Describe the emotion expressed in this image:  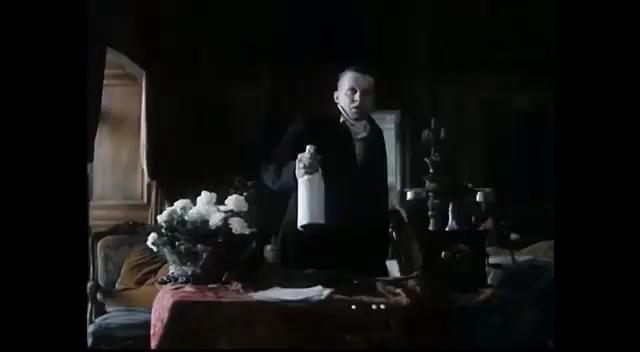
This person displays Pain, valence and arousal with low intensity.